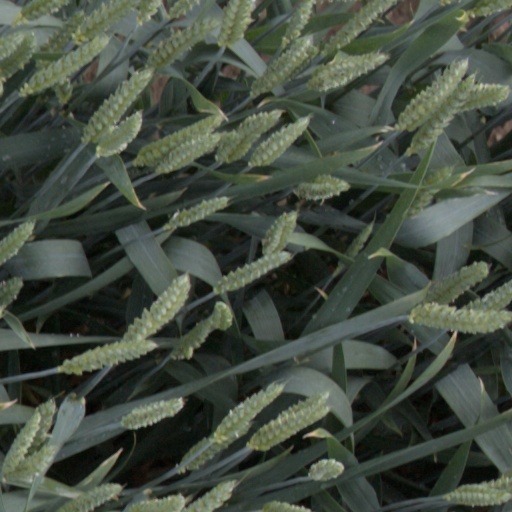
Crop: wheat